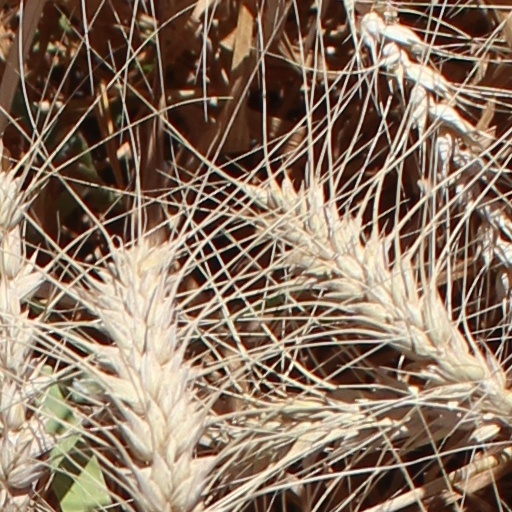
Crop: wheat